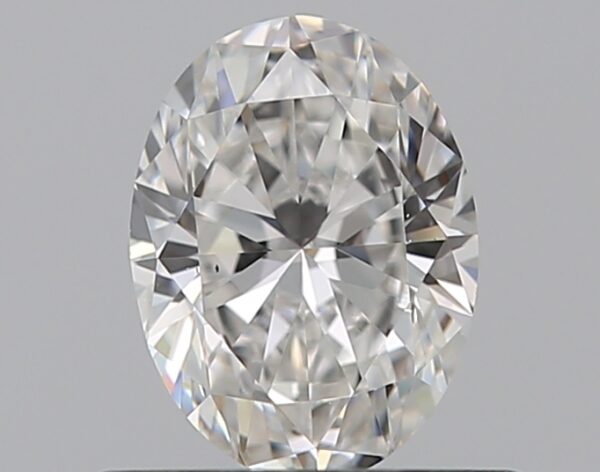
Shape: oval
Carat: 0.5
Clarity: VS2
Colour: D
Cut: EX
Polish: EX
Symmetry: VG
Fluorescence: M
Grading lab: GIA
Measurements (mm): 6.03 x 4.49 x 2.79